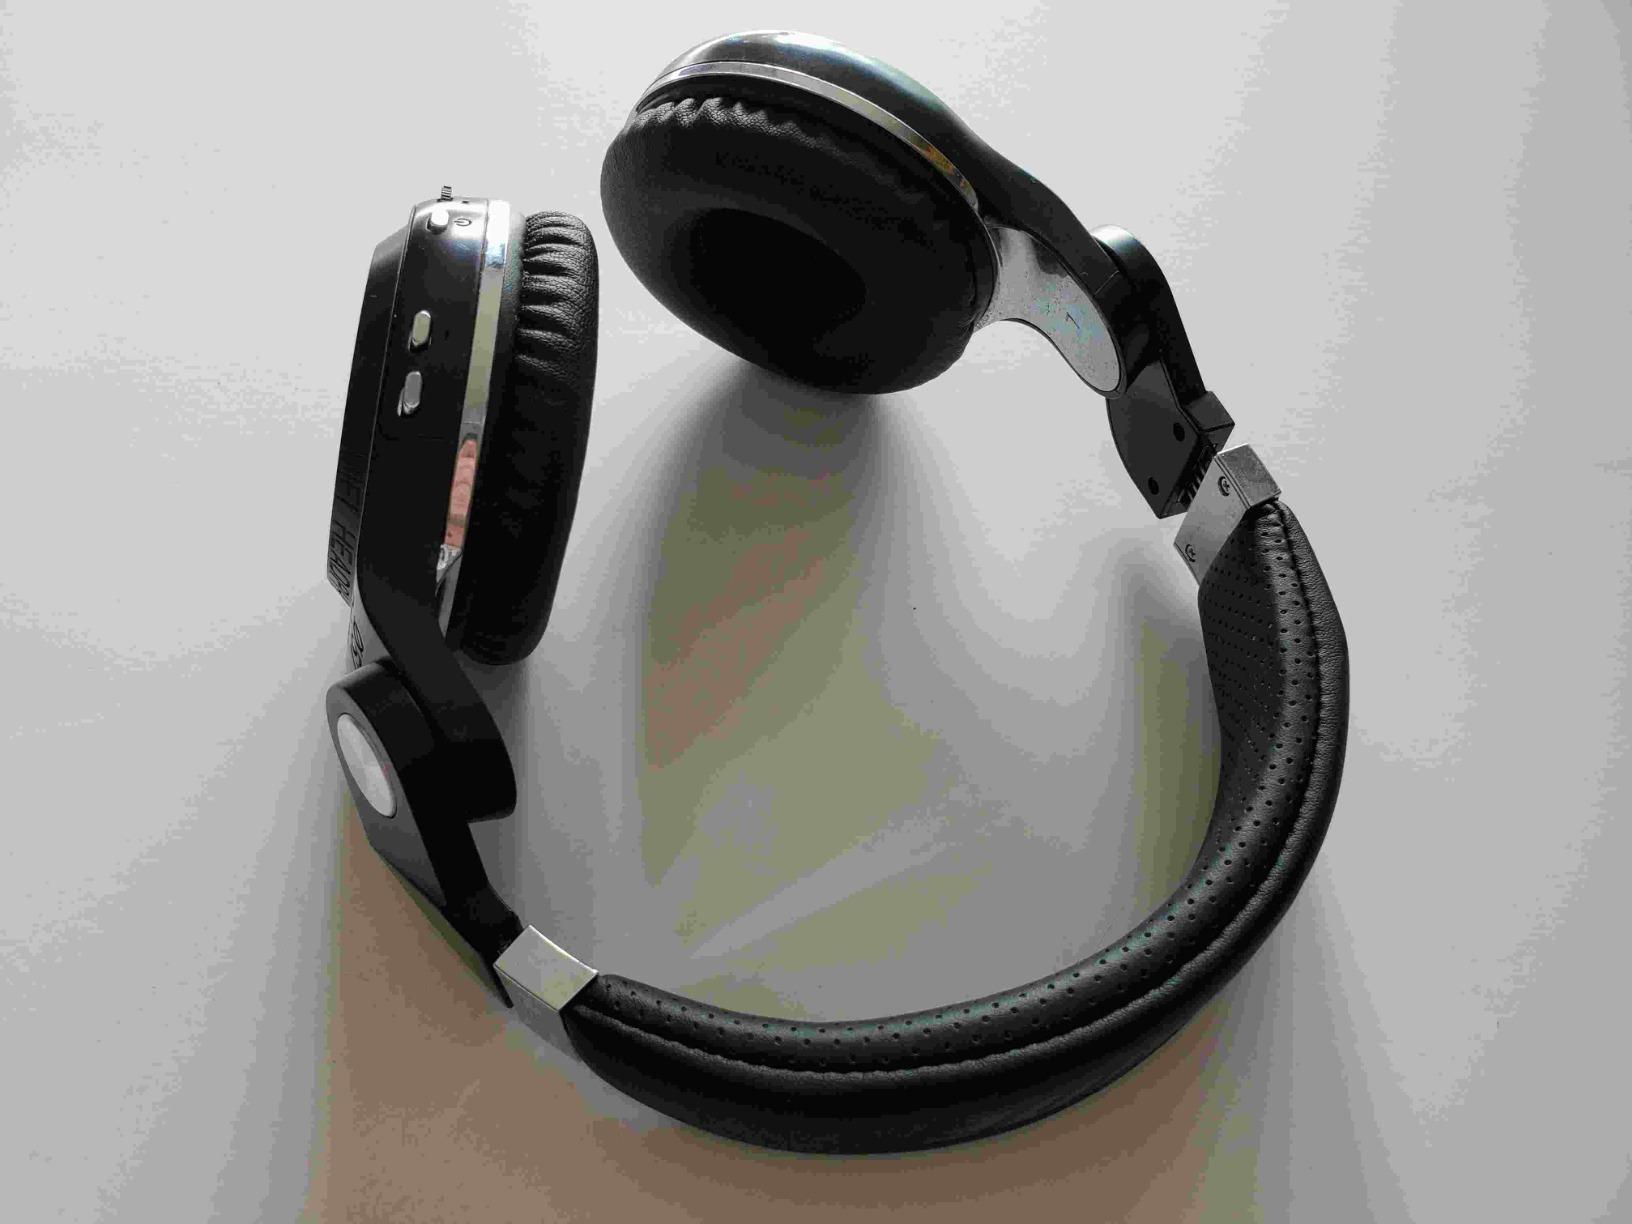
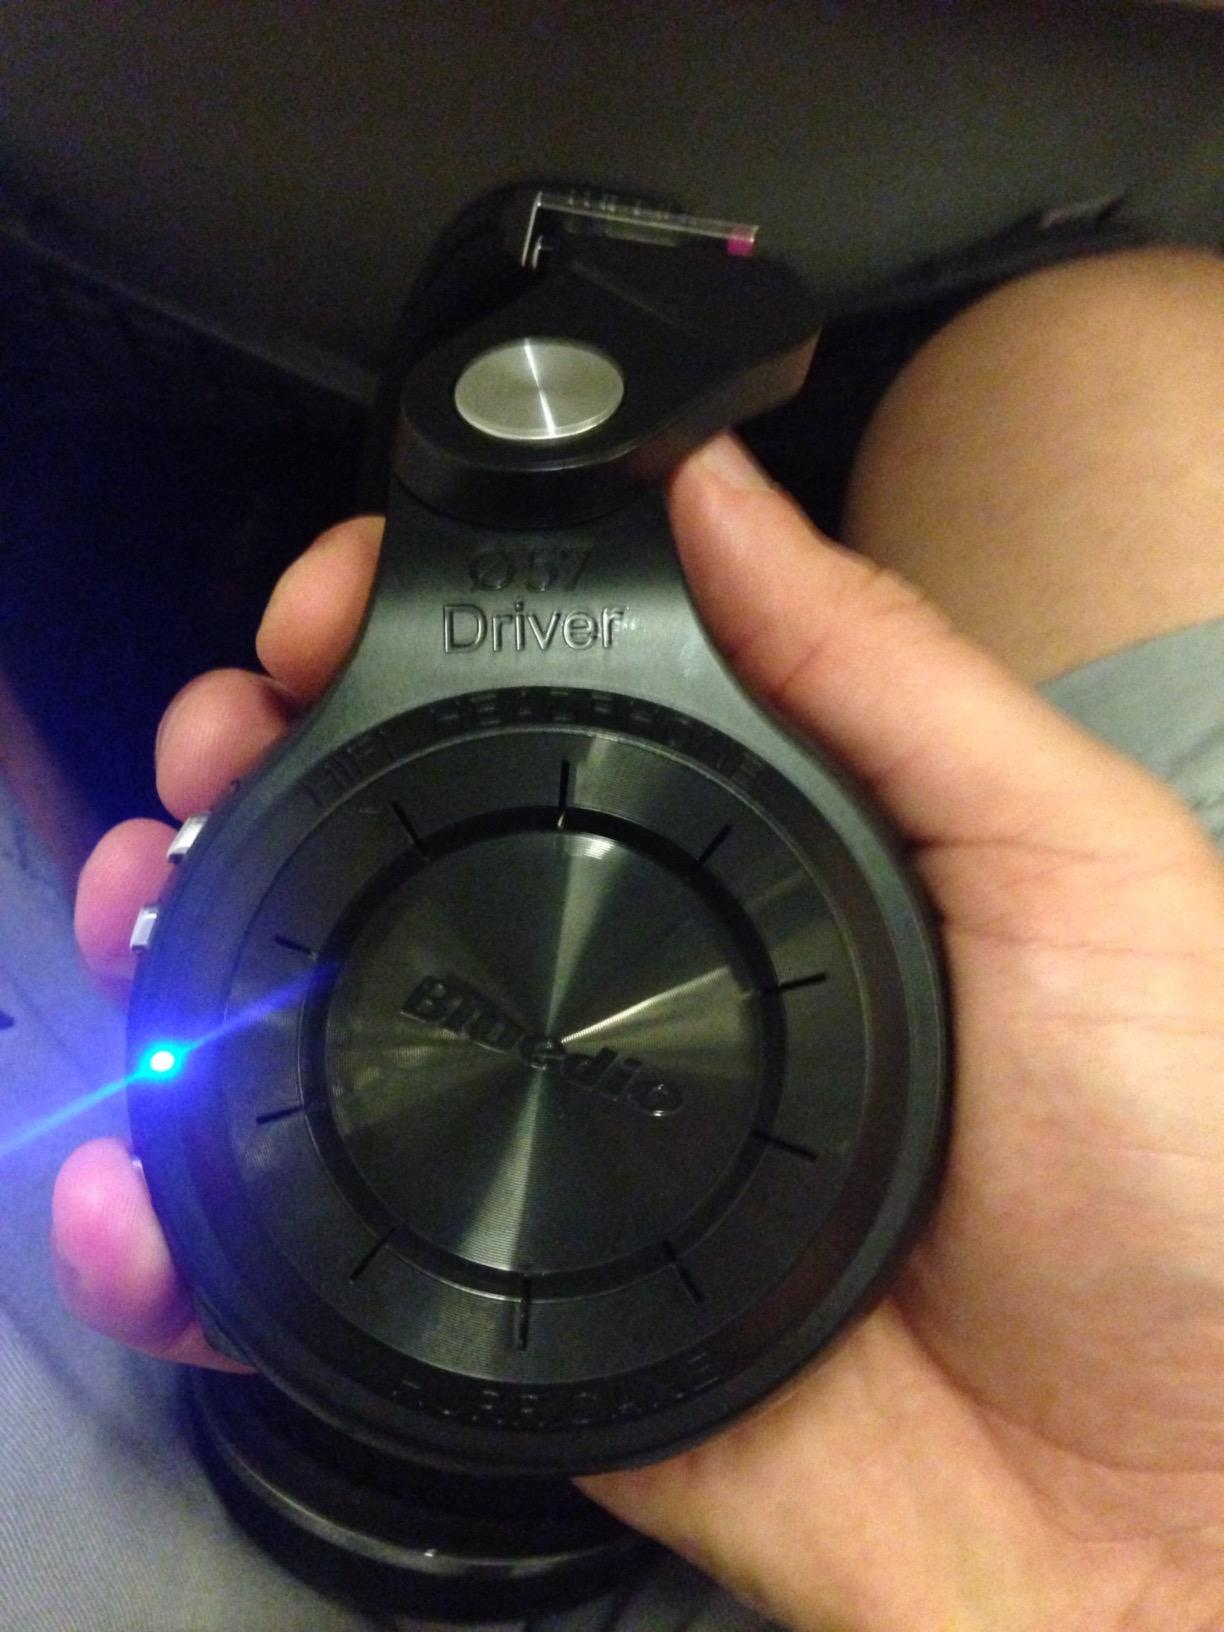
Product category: headphones
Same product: yes